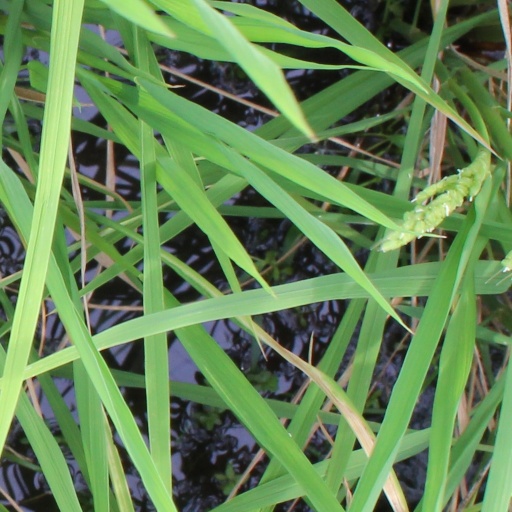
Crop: rice